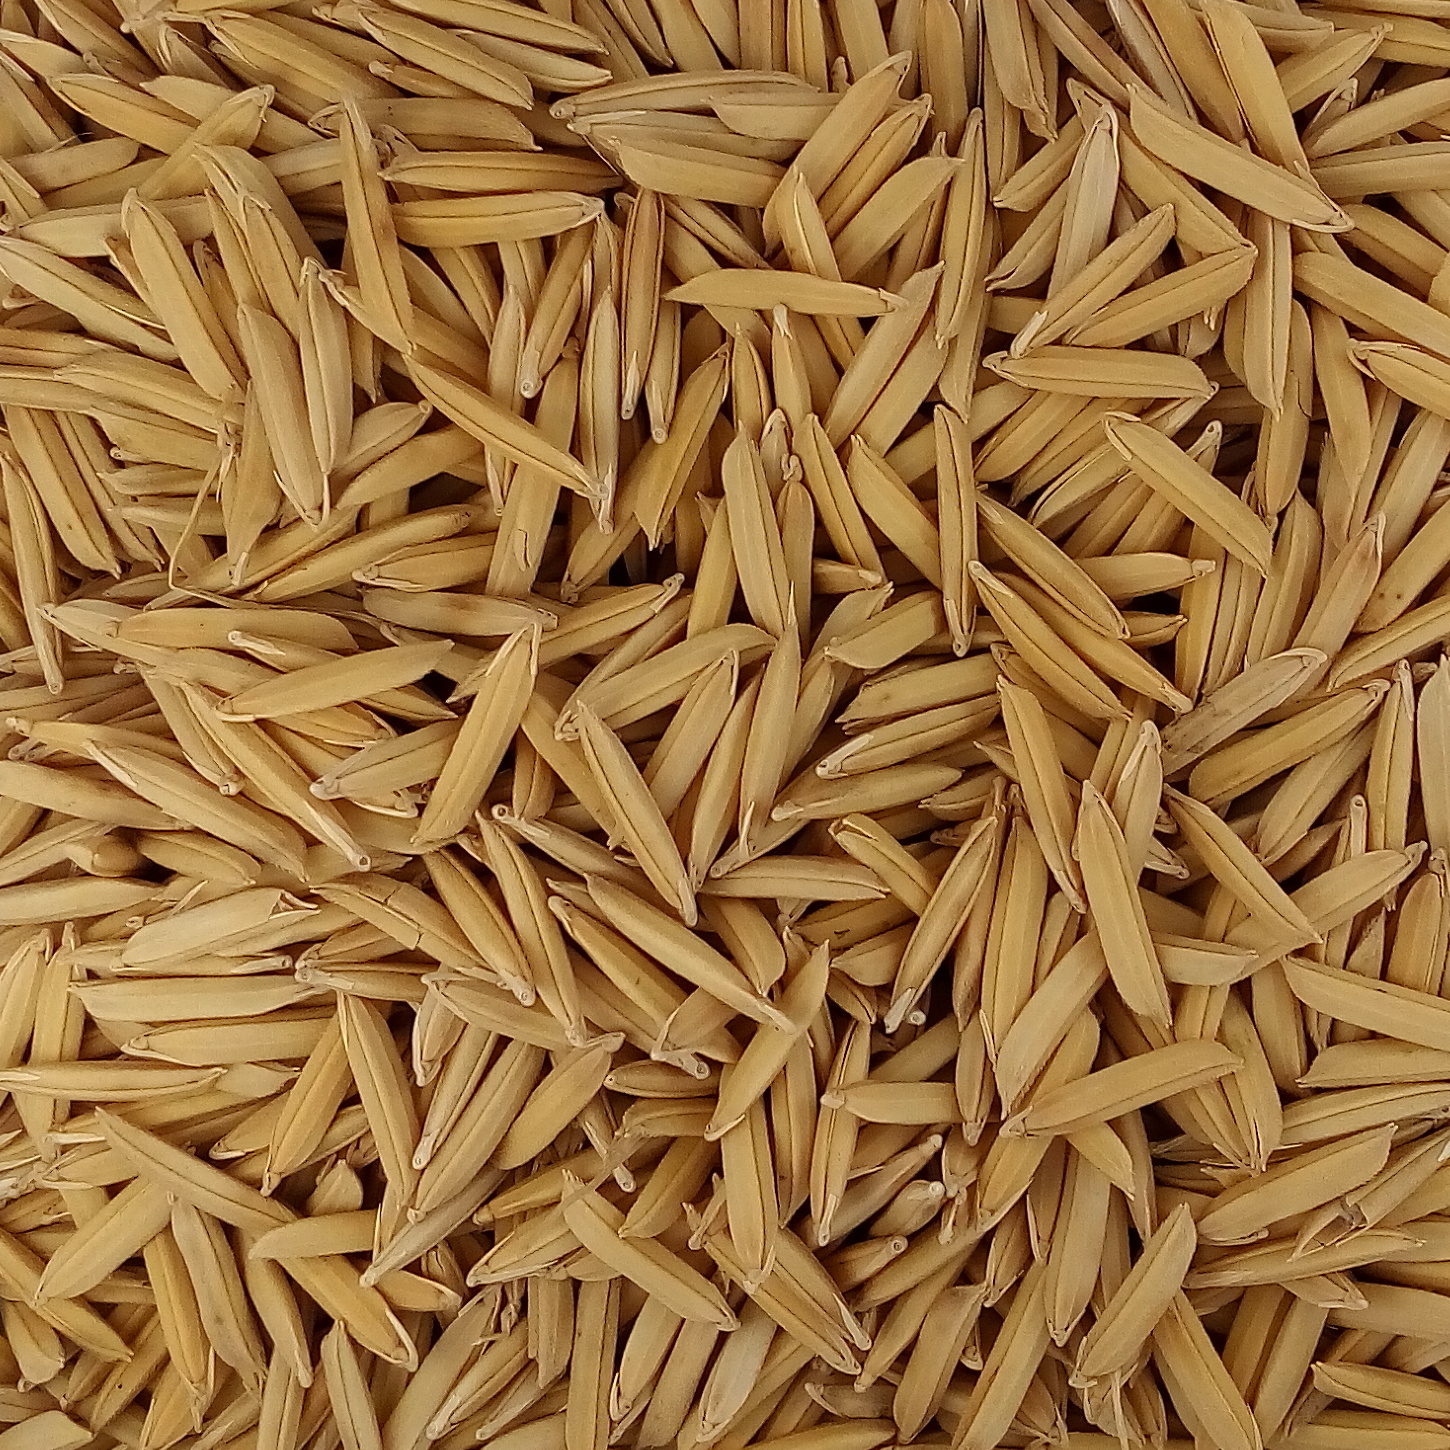
Rice seed variety: 1509